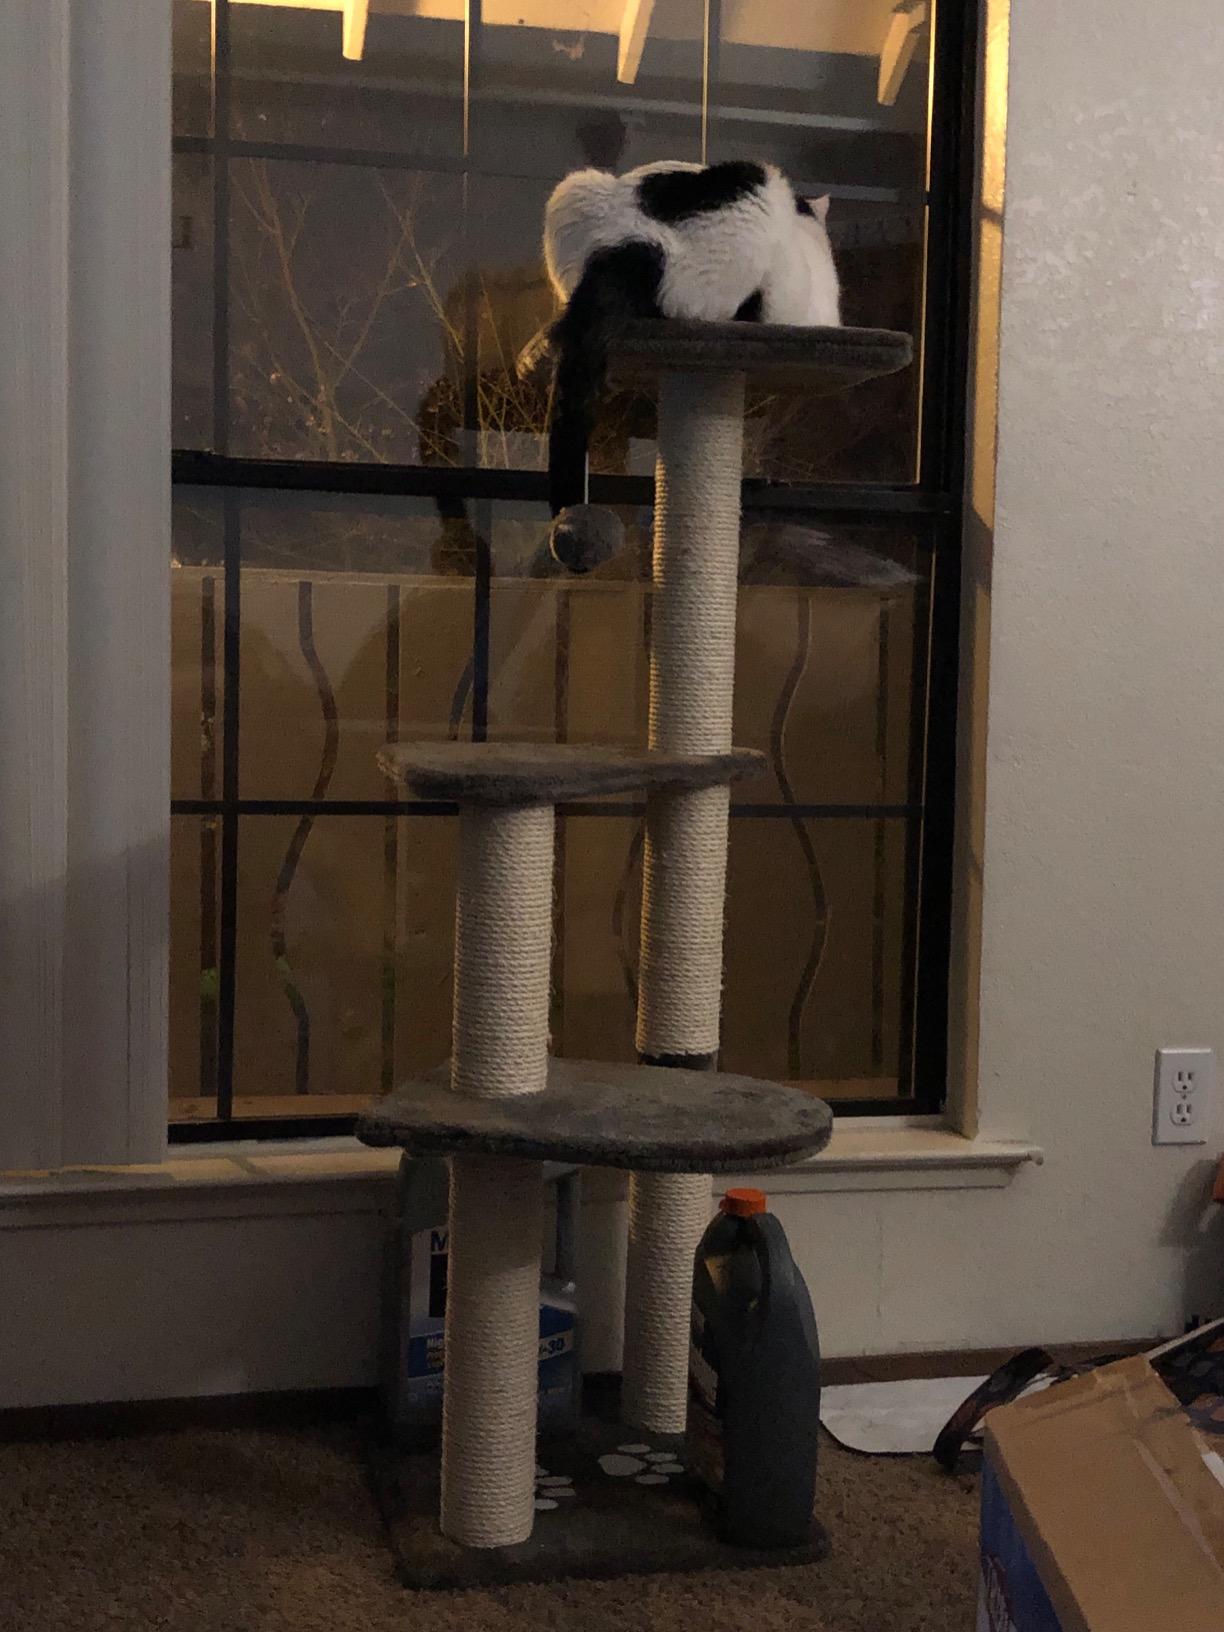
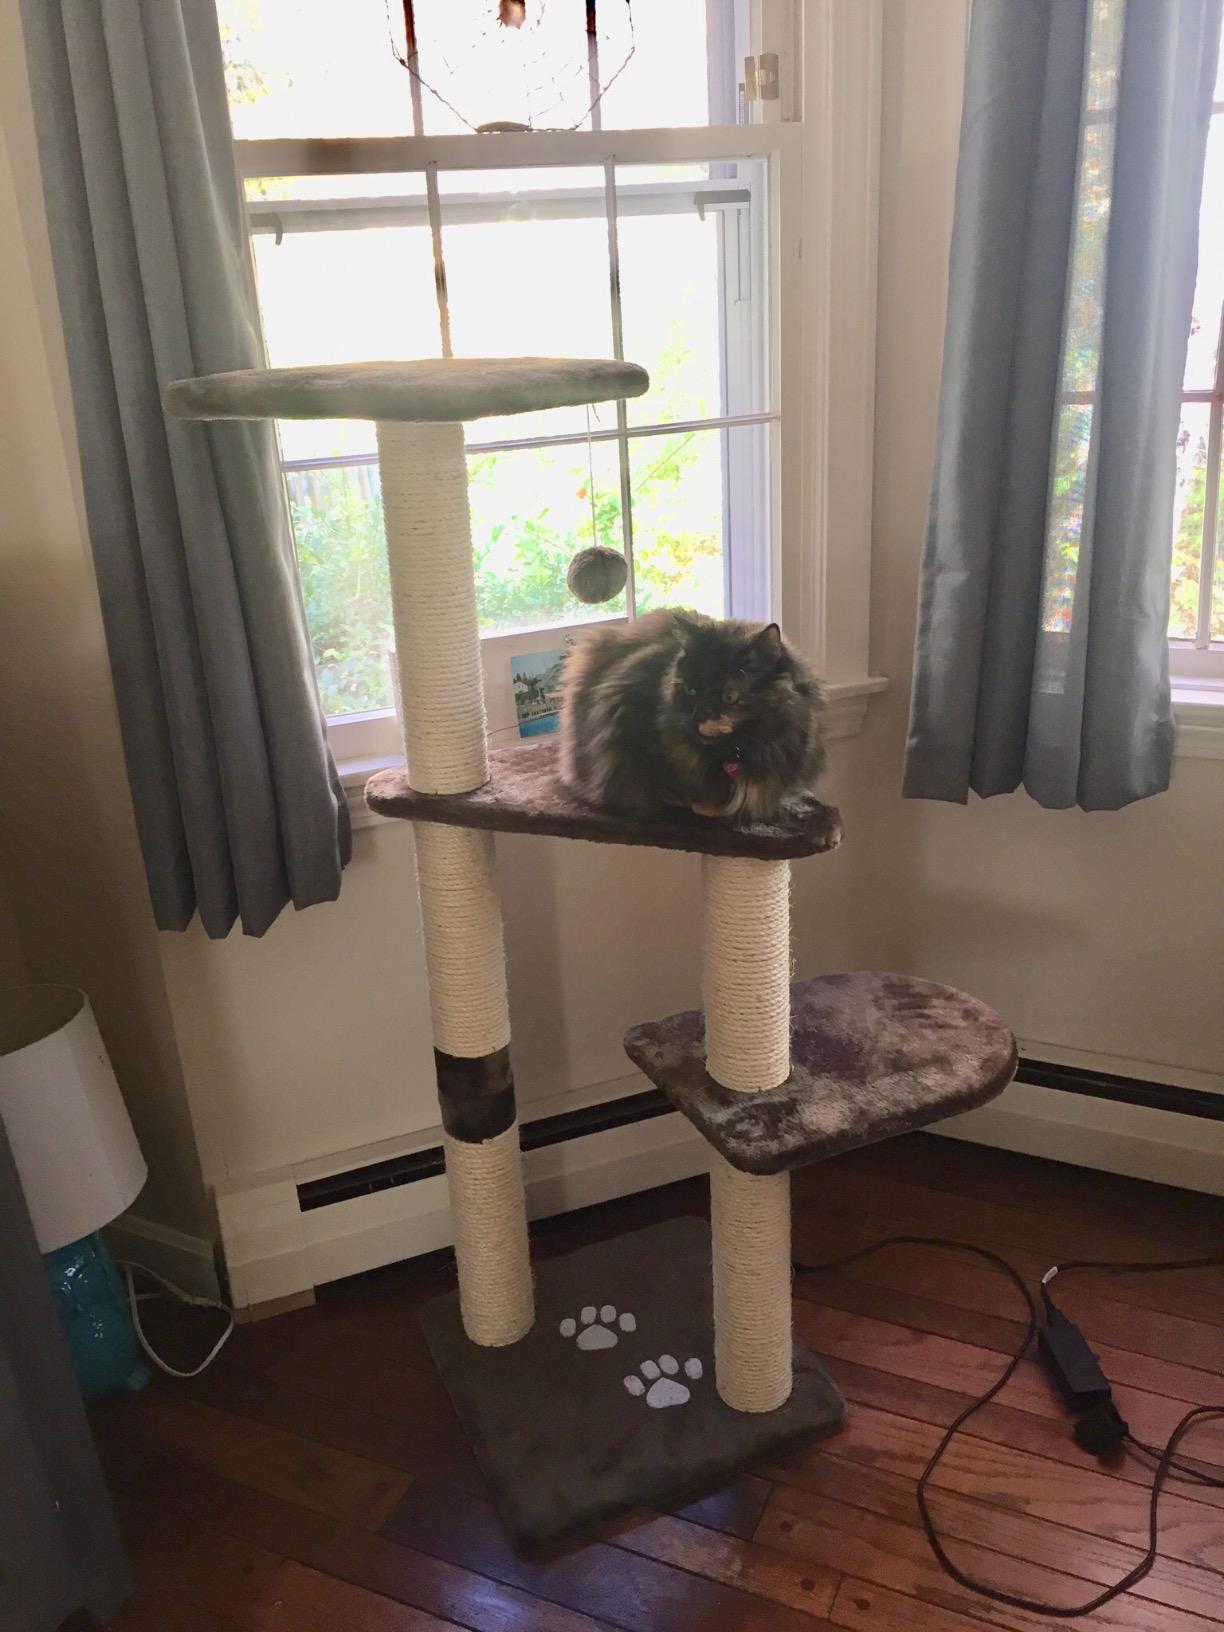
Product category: items_cat tree
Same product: yes